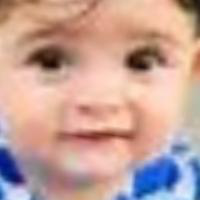
Age group: age 01-10